Hastings mine explosion

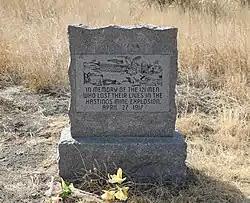
The monument in 2021

The Hastings mine explosion was a fire at the Victor-American Fuel Company coal mine in Hastings, Las Animas County, Colorado, on April 27, 1917, in which 121 people died. A small monument marks the location, on County Road 44, about 1.5 km west of the Ludlow Monument, which commemorates those who died in a massacre during the Colorado Coalfield War. In June 1912, twelve miners were killed in an explosion at the same mine.